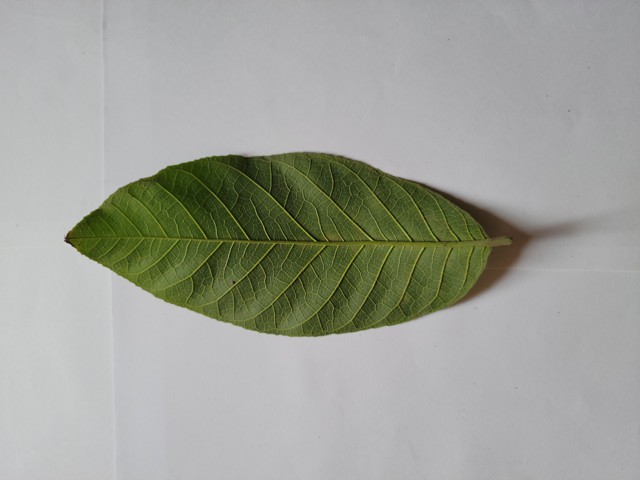
Plant: chapalish